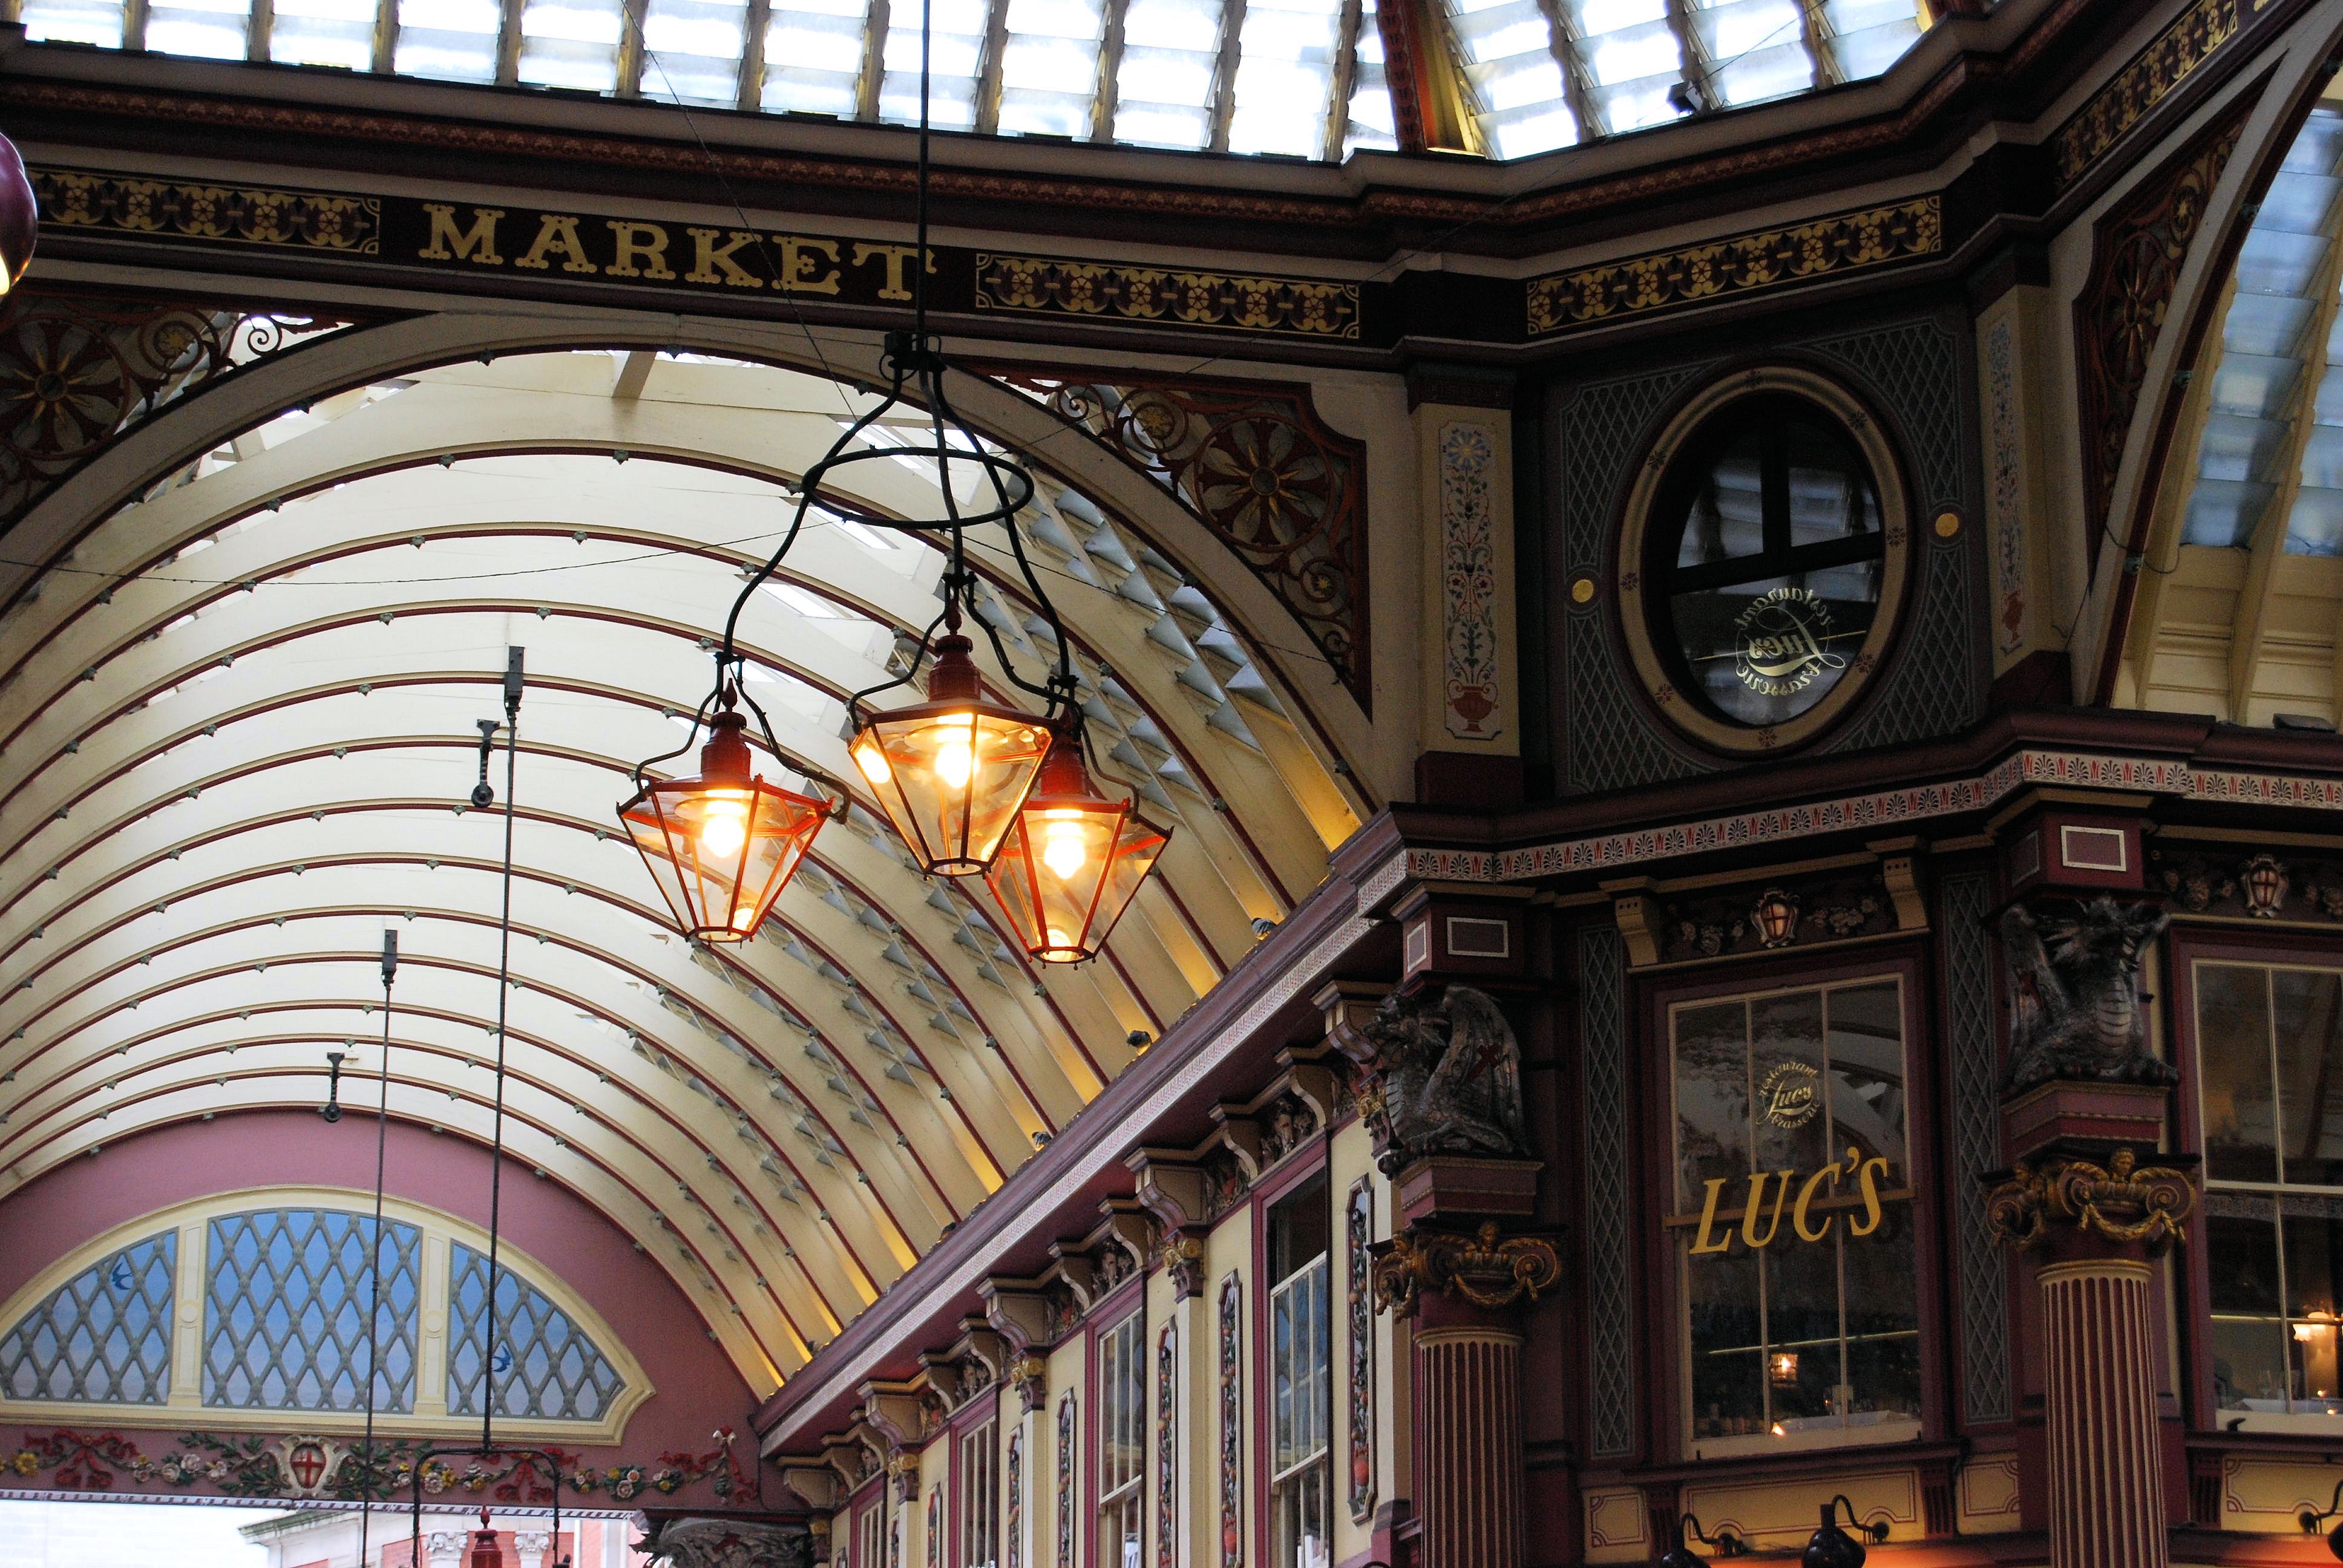
architecture, building, palace, landmark, facade, church, cathedral, chapel, place of worship, london, lights, synagogue, tourist attraction, basilica, arcades, leadenhall market